Far North Region (Cameroon)

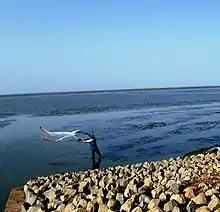
Maga Lake in the Far North Region of Cameroon

The province is also home to a number of lakes. The most prominent of these is Lake Chad. The lake was formed by a tectonic depression that has since been filled in by the area's rivers. However, over time, these rivers have deposited sediment as well, making Lake Chad nearly disappear in the past. This is a cause of concern, since when the Logone and Mayo Kébi flood, they meet. This diverts water from the Logone to the Kébi, and ultimately the Bénoué. This has caused some scientists to predict that in the future, river capture will occur, depriving Lake Chad of one of its major sources. Much of Lake Chad evaporates each year and must be replaced by rains from the wet season.